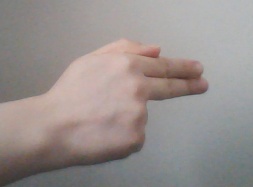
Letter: ghain